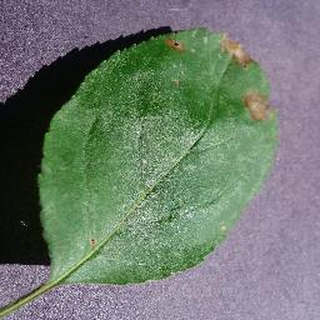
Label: apple_black_rot